Answer in natural language. Which object is closer to the camera taking this photo, black wooden shelving unit or beautiful wall painting? Choose between the following options: beautiful wall painting or black wooden shelving unit
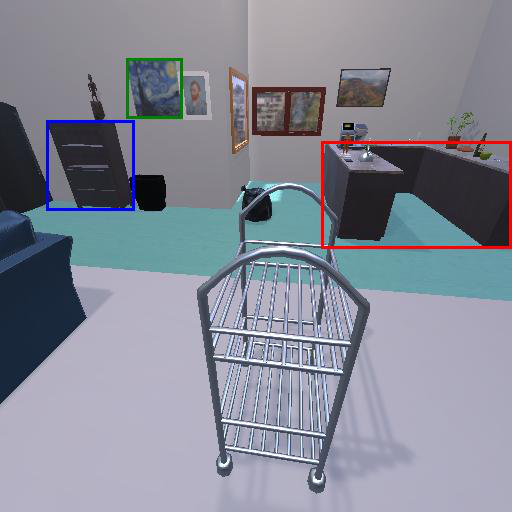
<answer>beautiful wall painting</answer>